Medellín

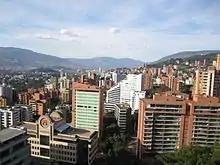
El Poblado, a wealthy district located in the southern part of the city, is one of Colombia's most important urban and economic centers

Colombia entered a new era of political instability with the murder of presidential candidate Jorge Eliecer Gaitán in Bogotá in 1948. Political violence spread in the rural areas of Colombia, and farmers fled to the cities. The Valley slopes became overpopulated with slums.